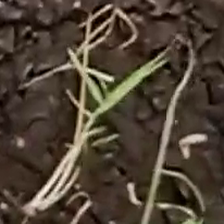
Weed species: Harali_(Cynodon_dactylon)